Mozart family grand tour

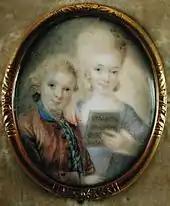
Maria Anna and Wolfgang, on ivory, 1765

The Mozart children were not alone as 18th-century music prodigies. Education writer Gary Spruce refers to hundreds of similar cases, and cites that of William Crotch of Norwich who in 1778, at the age of three, was giving organ recitals. British scholar Jane O'Connor explains the 18th century fascination with prodigies as "the realisation of the potential entertainment and fiscal value of an individual child who was in some way extraordinary". Other childhood contemporaries of Mozart included the violinist and composer Thomas Linley, born the same year as Wolfgang, and the organist prodigy Joseph Siegmund Bachmann. Mozart eventually became recognised among prodigies as the future standard for early success and promise.